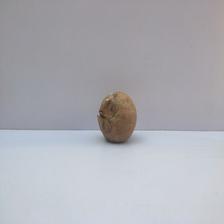
Size: Spoiled